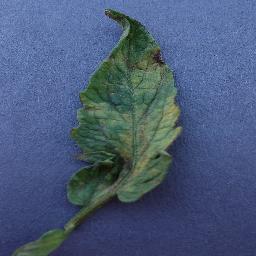
Label: Tomato___Leaf_Mold